Young Euro Classic

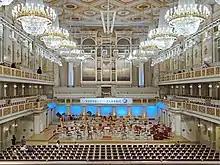
The interior of the Konzerthaus Berlin during Young Euro Classic 2017

Due to the COVID-19 pandemic, Young Euro Classic 2020 was held from August 1 to August 10 in a reduced chamber music format. Concerts were broadcast online.